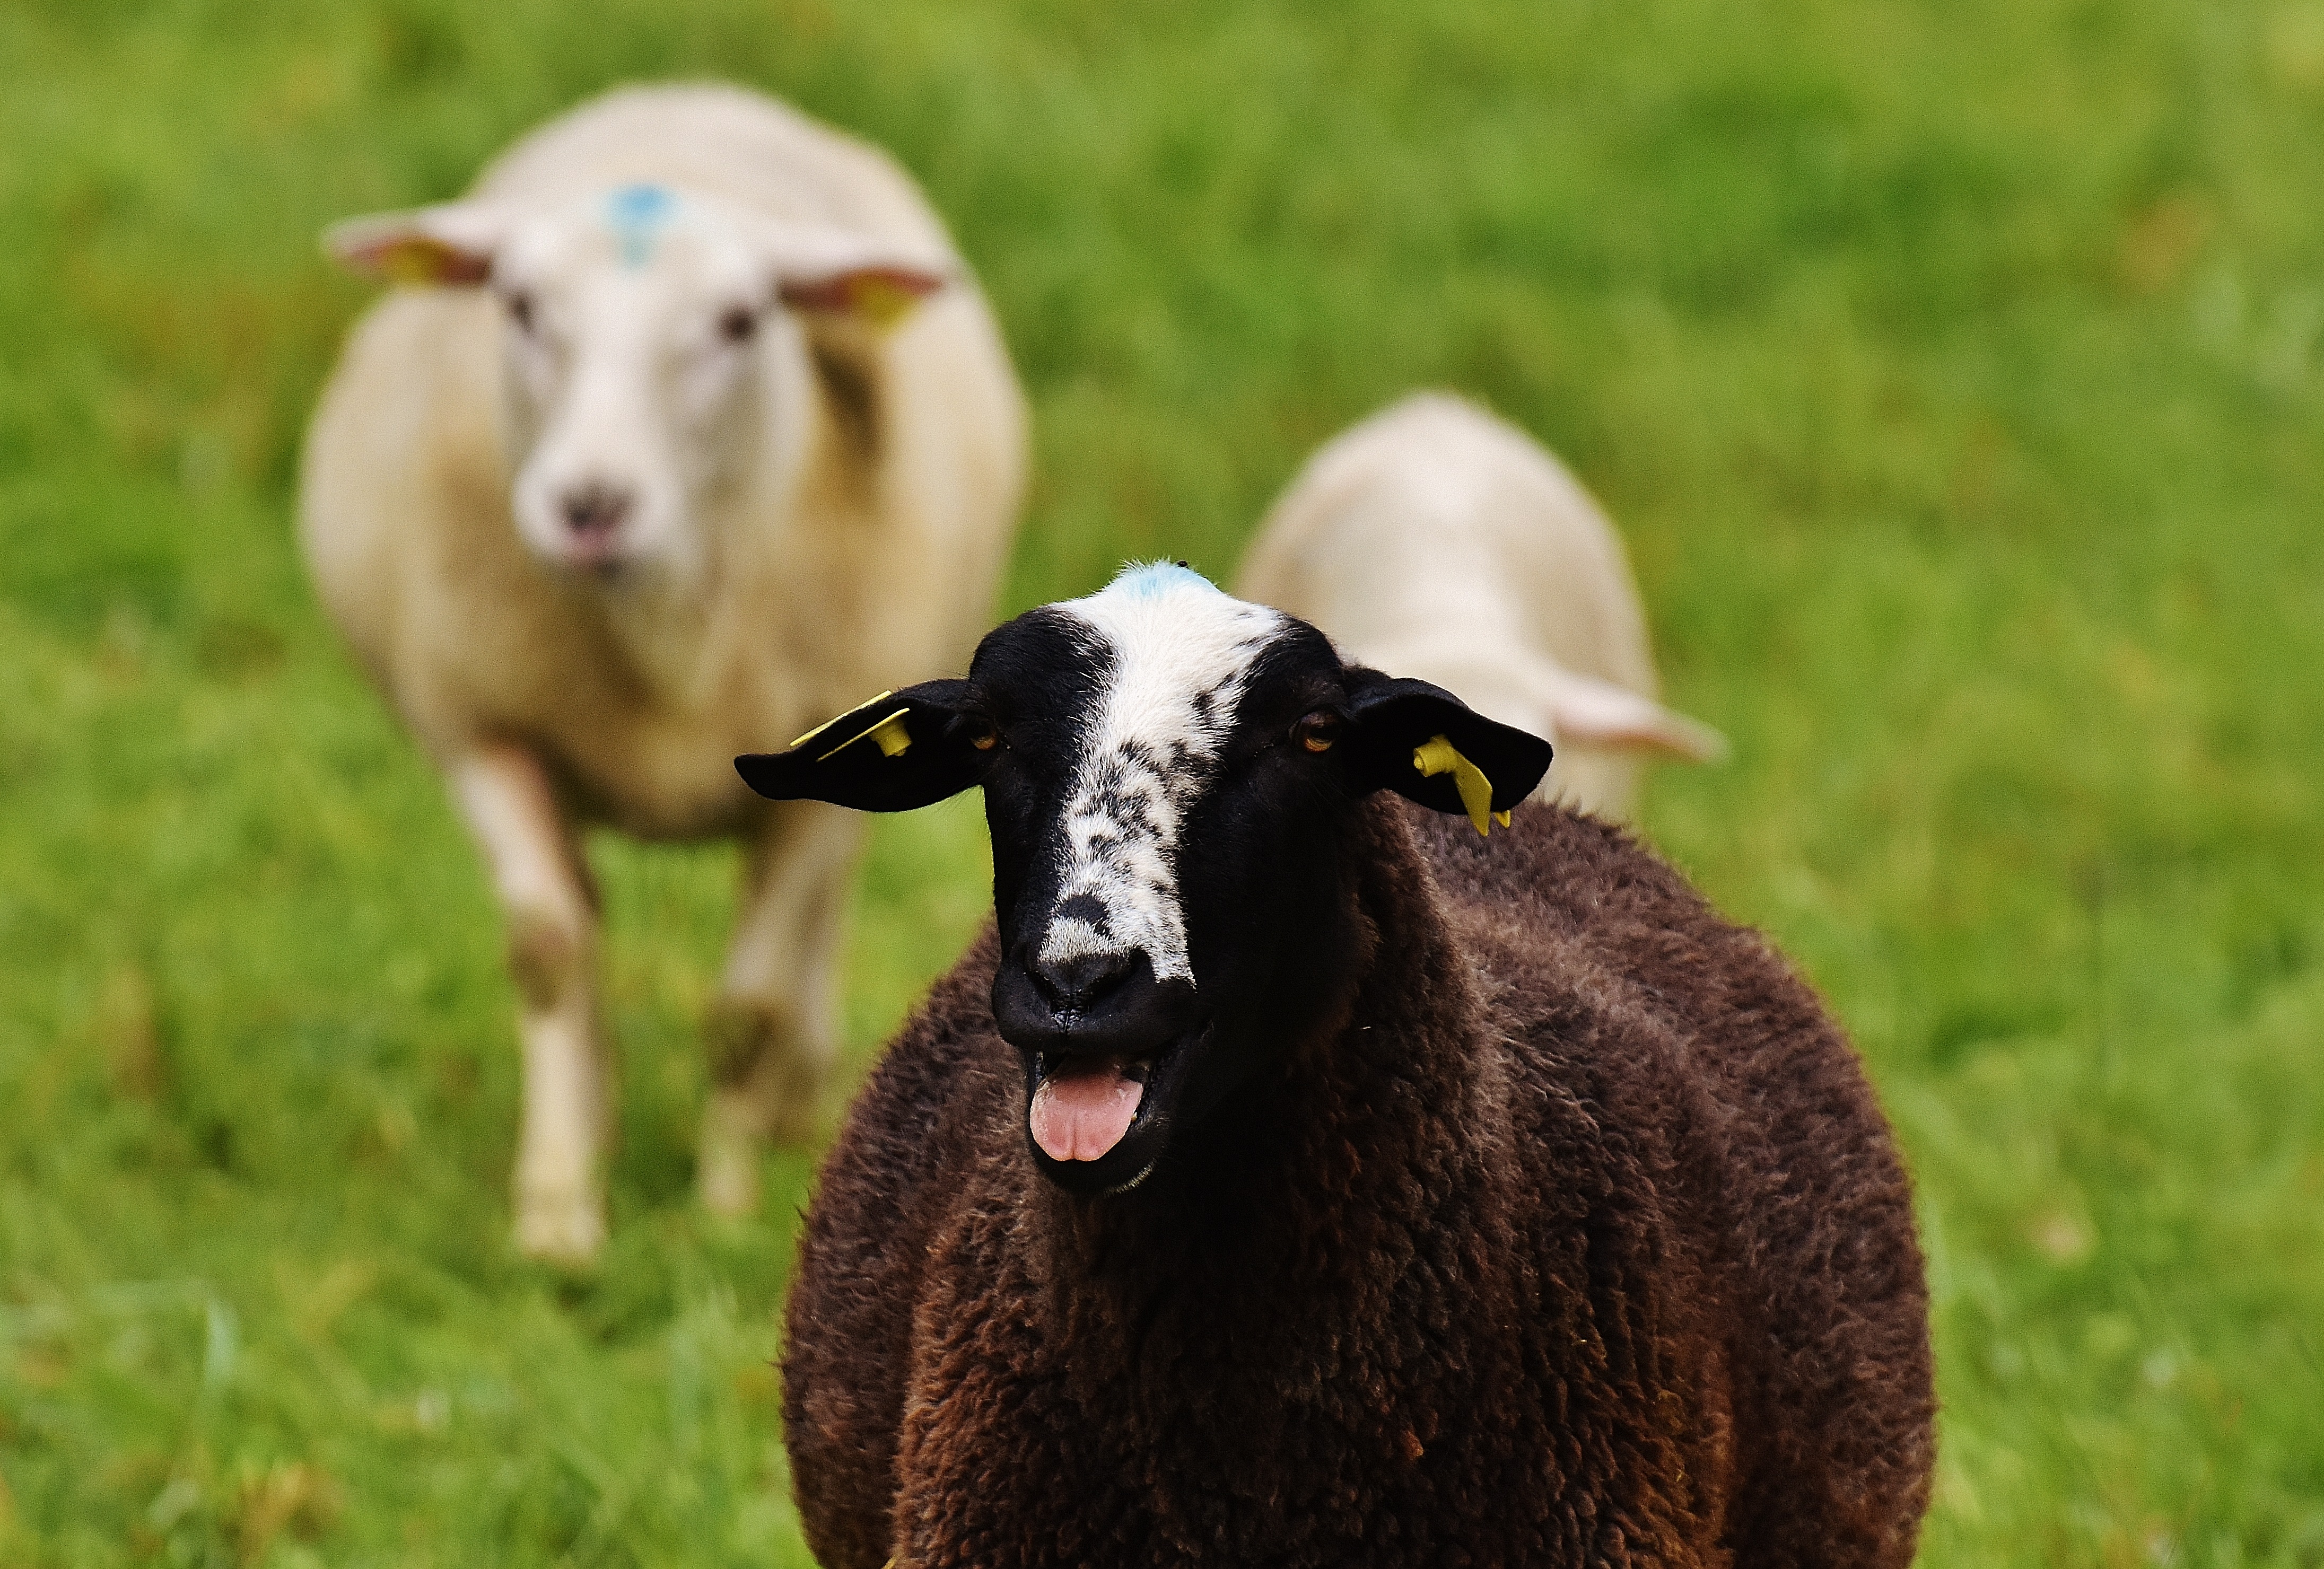
nature, grass, field, farm, meadow, animal, herd, pasture, grazing, sheep, mammal, wool, fauna, graze, grassland, vertebrate, sheeps, cattle like mammal, cow goat family